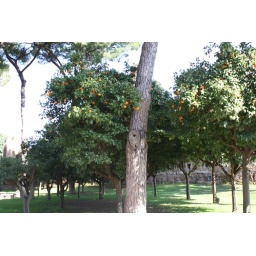
legend has it that Saint Dominic planted the first orange tree in Rome in this church garden